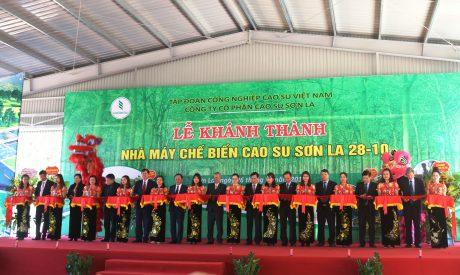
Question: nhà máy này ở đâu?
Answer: ở tỉnh sơn la